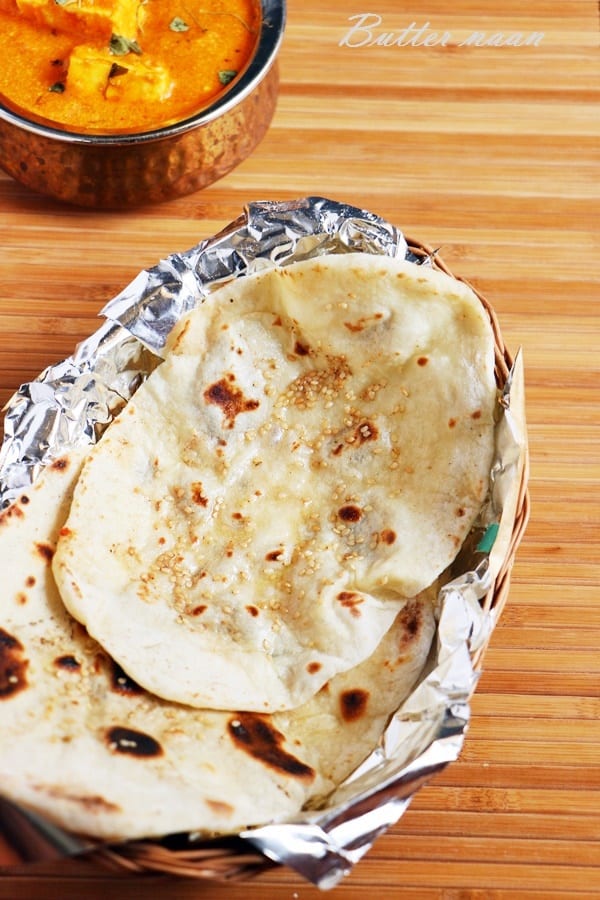
Dish: butter_naan